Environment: real
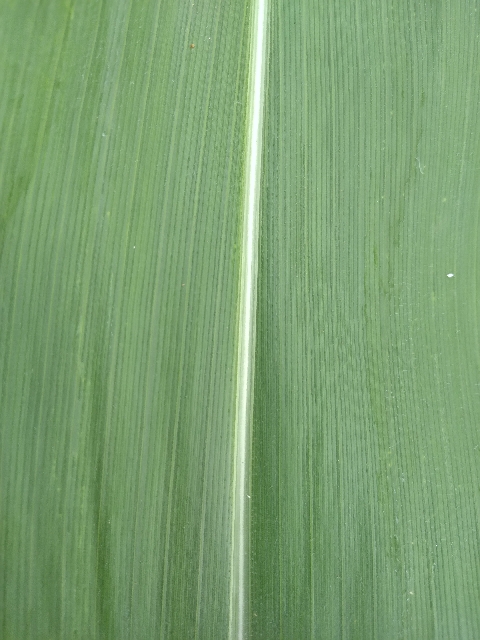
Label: healthy